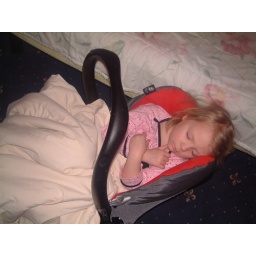
I found Kate napping in Holly's outgrown car seat. So cute :)